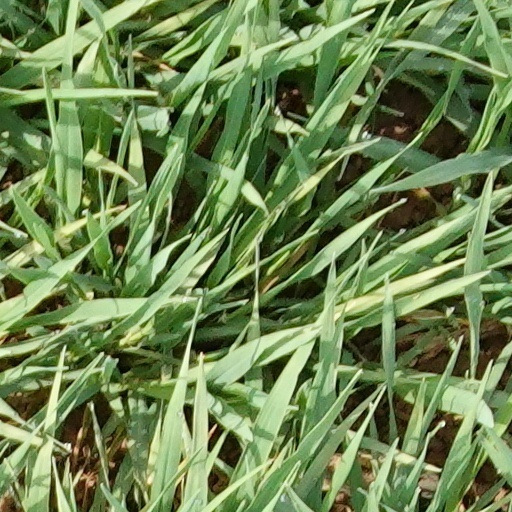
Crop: wheat